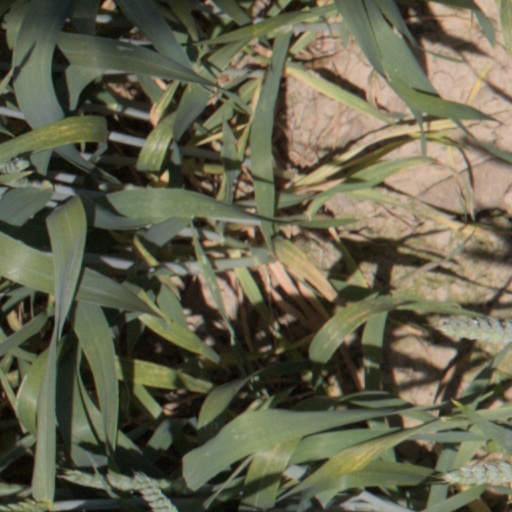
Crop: wheat